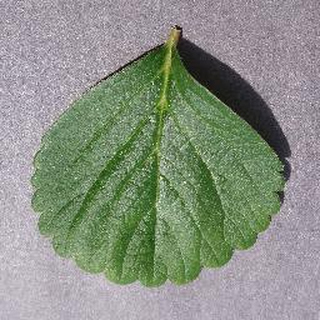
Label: healthy_strawberry